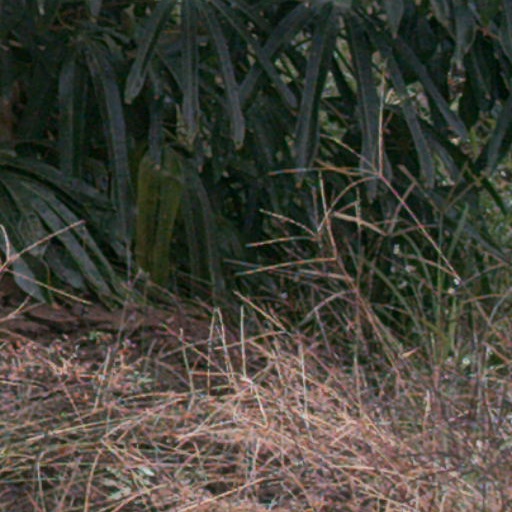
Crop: cassava